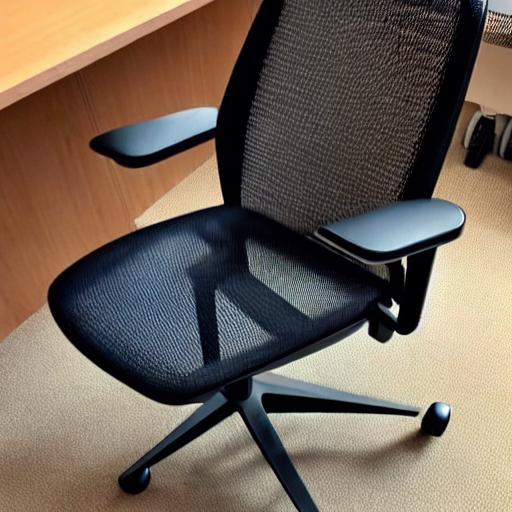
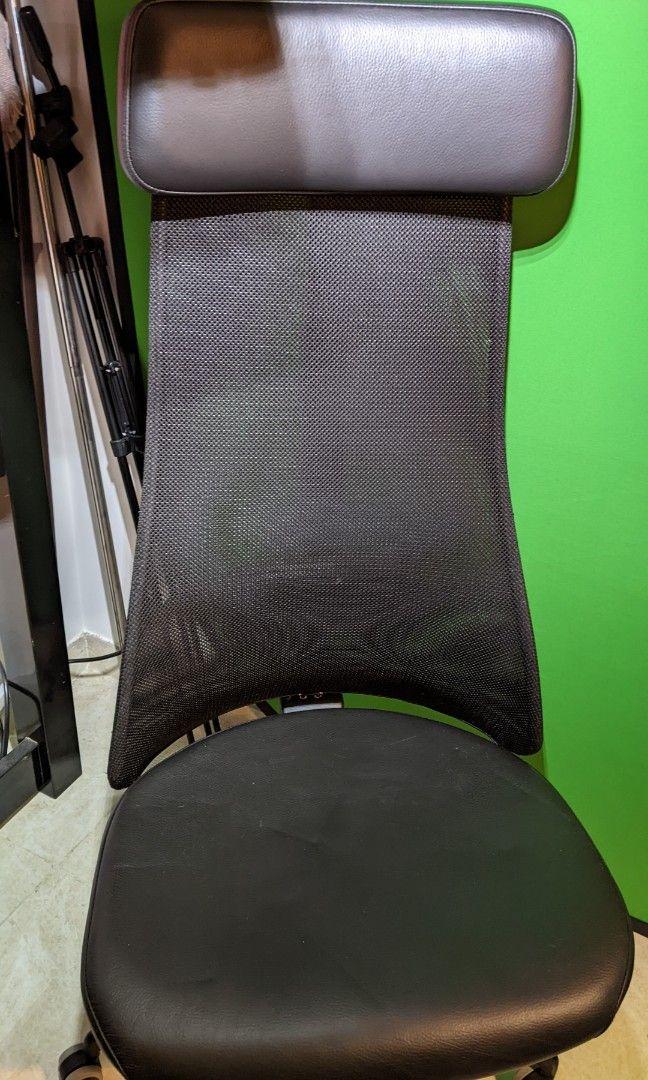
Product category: items_chair
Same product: no